De Perier family

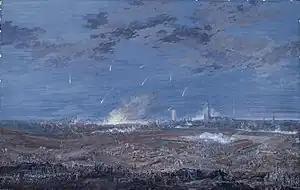
Siege of Bergen-op-Zoom (1747).

Le Havre in Normandy was founded in 1517 by Francis I as a military base, fishing port and shipyard. In the years that followed, there were several inhabitants called Perier. In "The French nobility", Arnaud Clement wrote that the family's lineage goes back to David Perier and his wife Marie Beaufils, who died in Le Havre in 1644 and 1640 respectively. David was commander of hoys. The proven lineage thus begins in 1596, the birth date of their son Jean Perier (1596-1647), a ship's captain who had several sons, including: Jean (1620-1660), founder of the elder branch, and Étienne (1644-1726), founder of the younger branch. The two branches produced eight members of the Order of Saint-Louis and the same number of members of the Legion of Honour.